Mario Primicerio

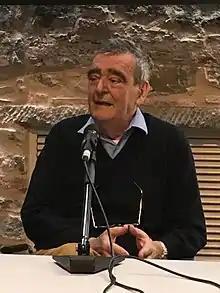
Primicerio in 2018

Mario Primicerio (13 November 1940 – 30 May 2025) was an Italian mathematician and politician who served as Mayor of Florence.